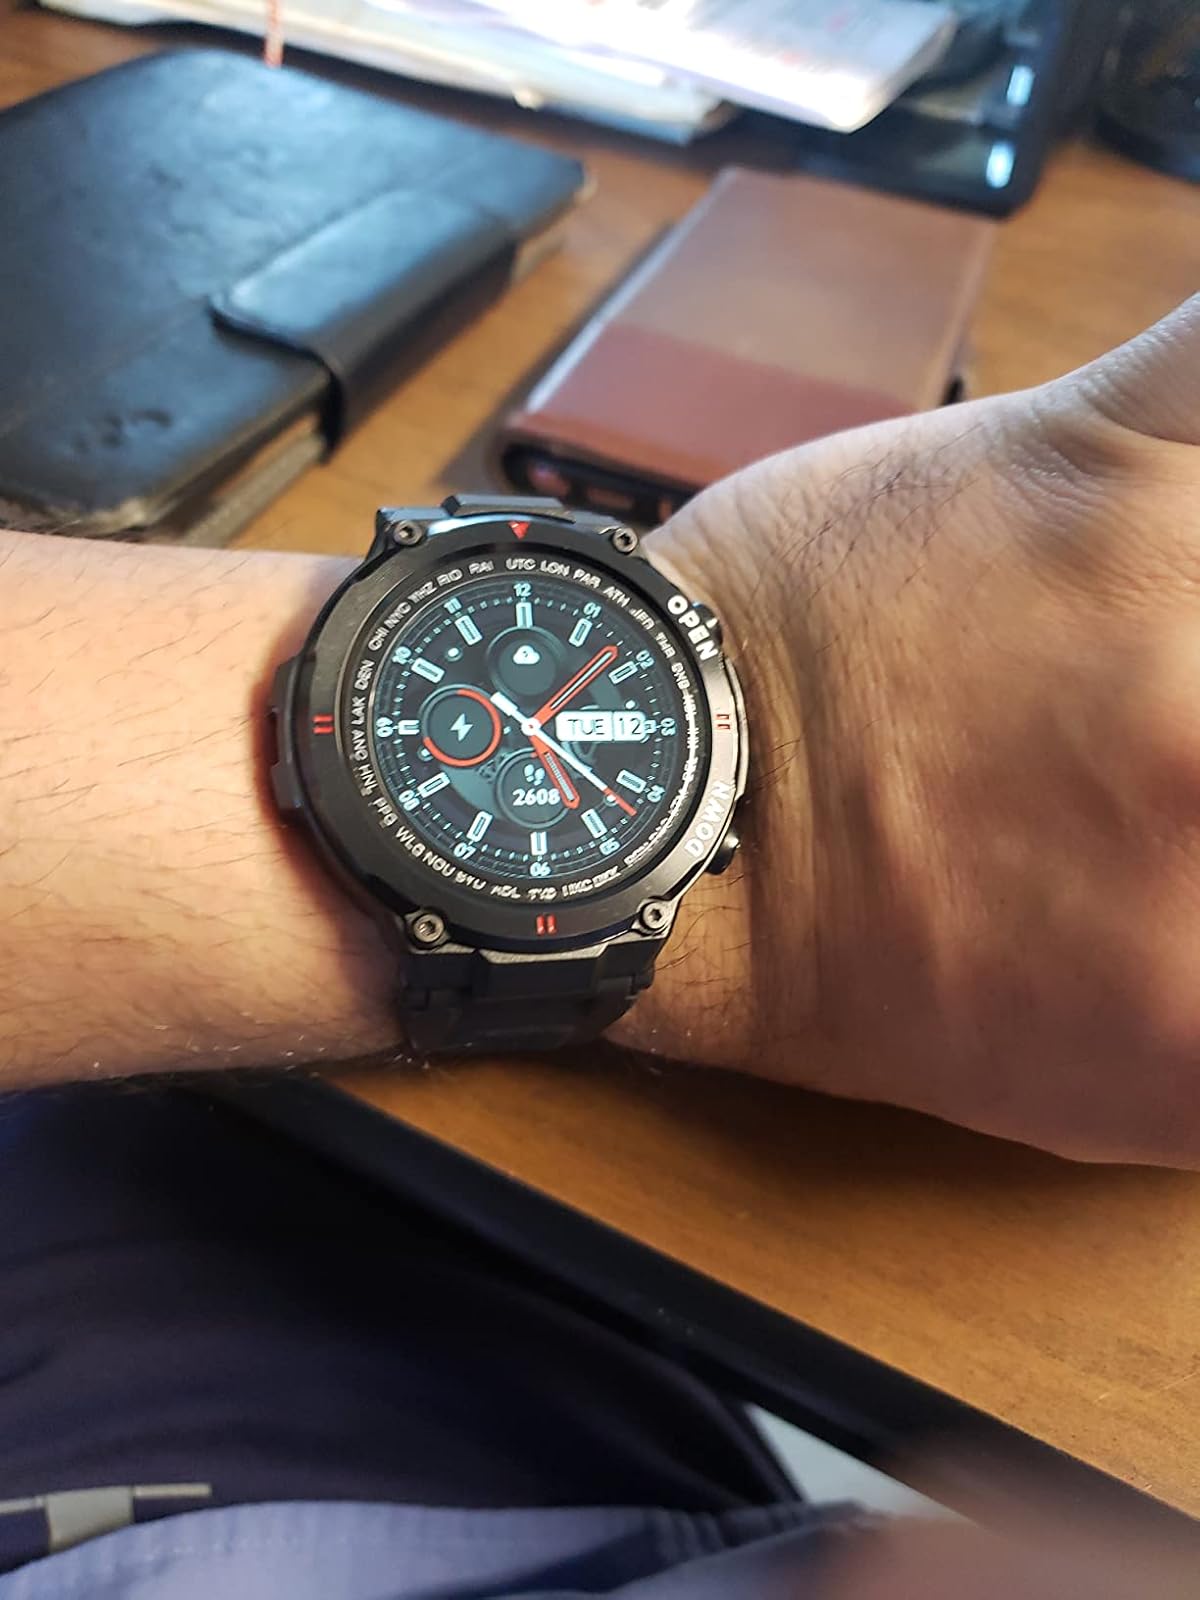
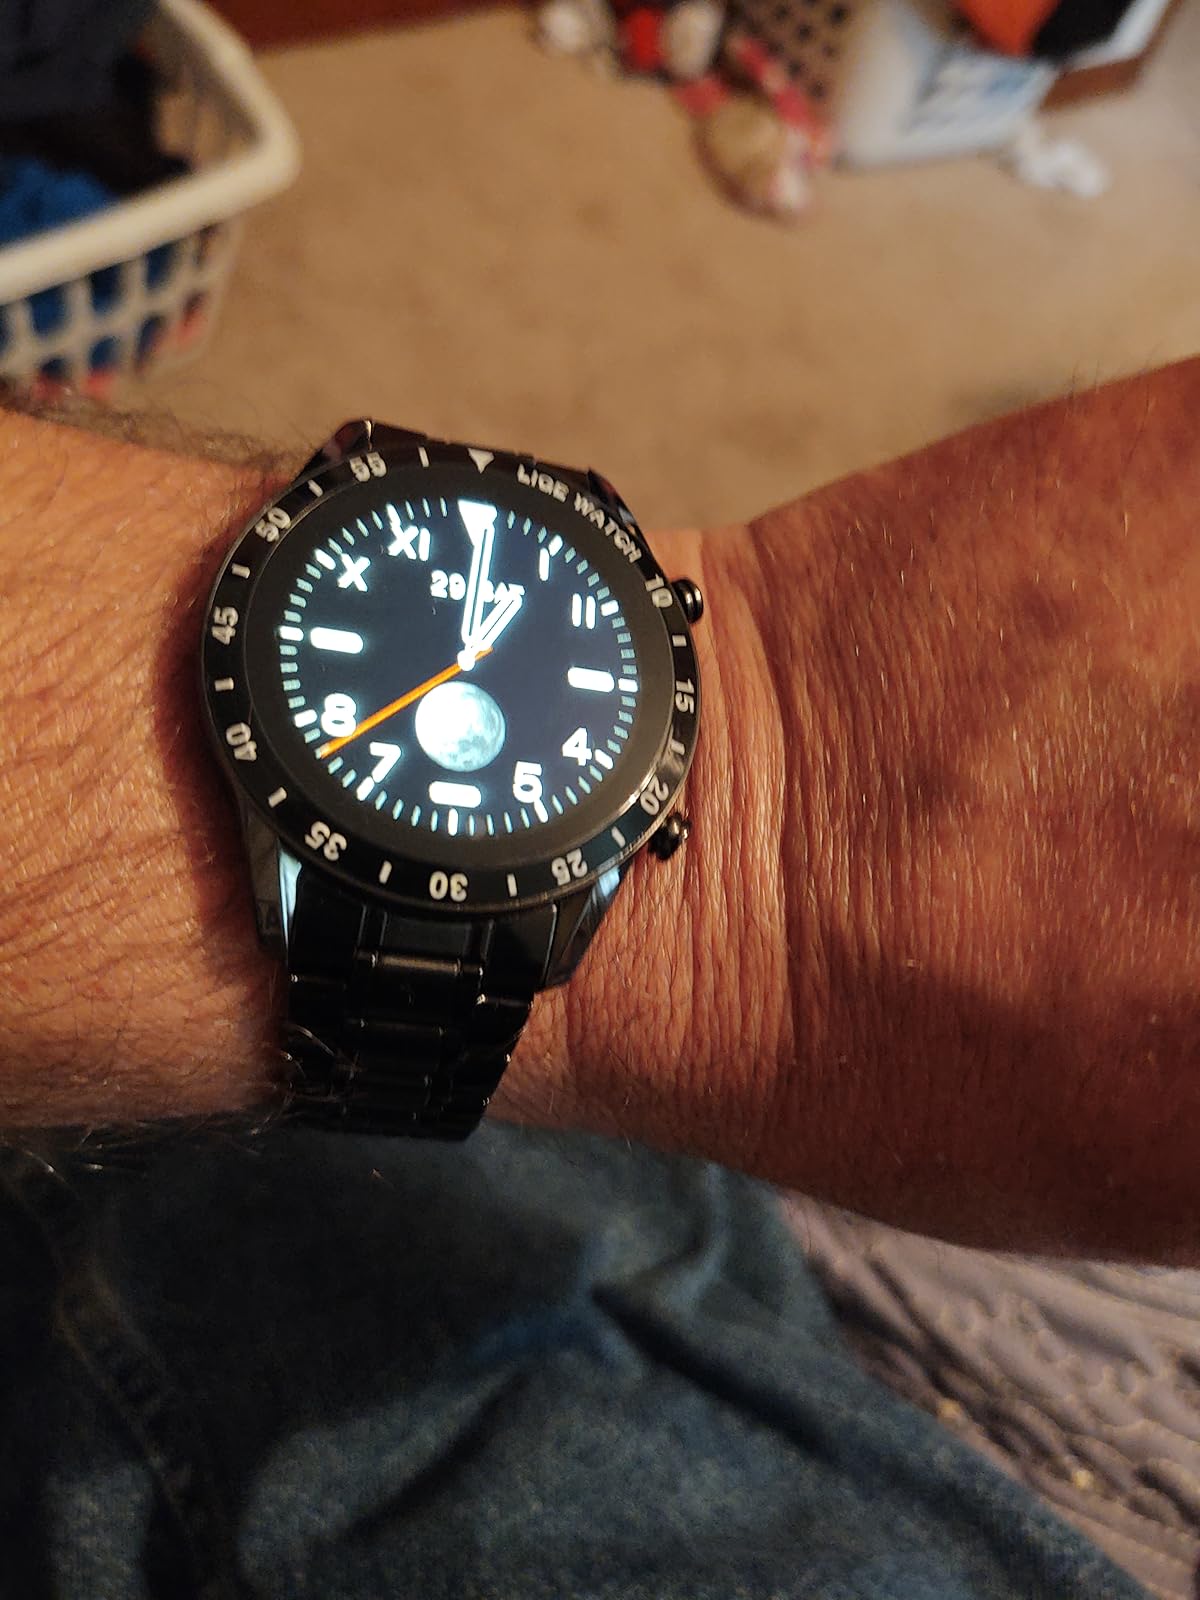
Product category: smartwatch
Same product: no